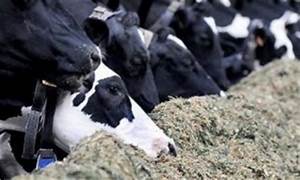
Label: mucca